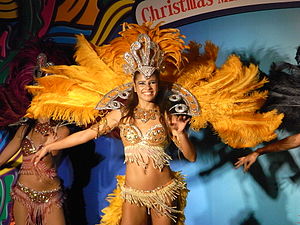
Samba (musik)
En sambadanser
Samba er en brasiliansk musikgenre. I Brasilien er samba er den mest udbredte musikgenre af afrikansk ophav. Centrale instrumenter i sambamusik er pandeiro, cavaquinho, guitar og en række percussionsinstrumenter. Ordet "samba" antages at stamme fra angolanske ord "semba", der er navnet på en traditionel dans.